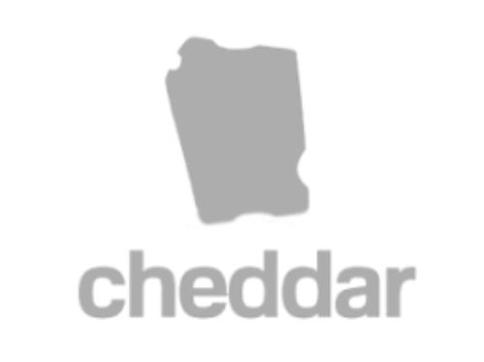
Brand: cheddarie
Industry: Food